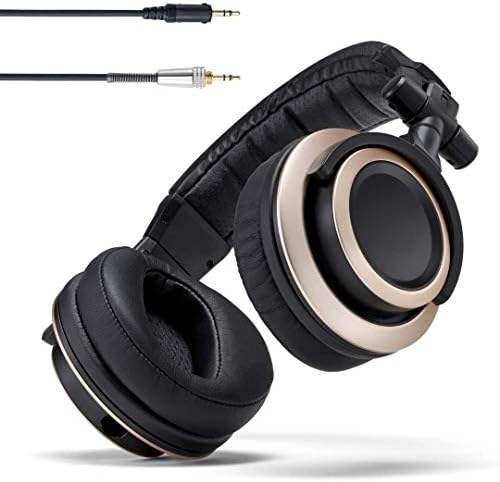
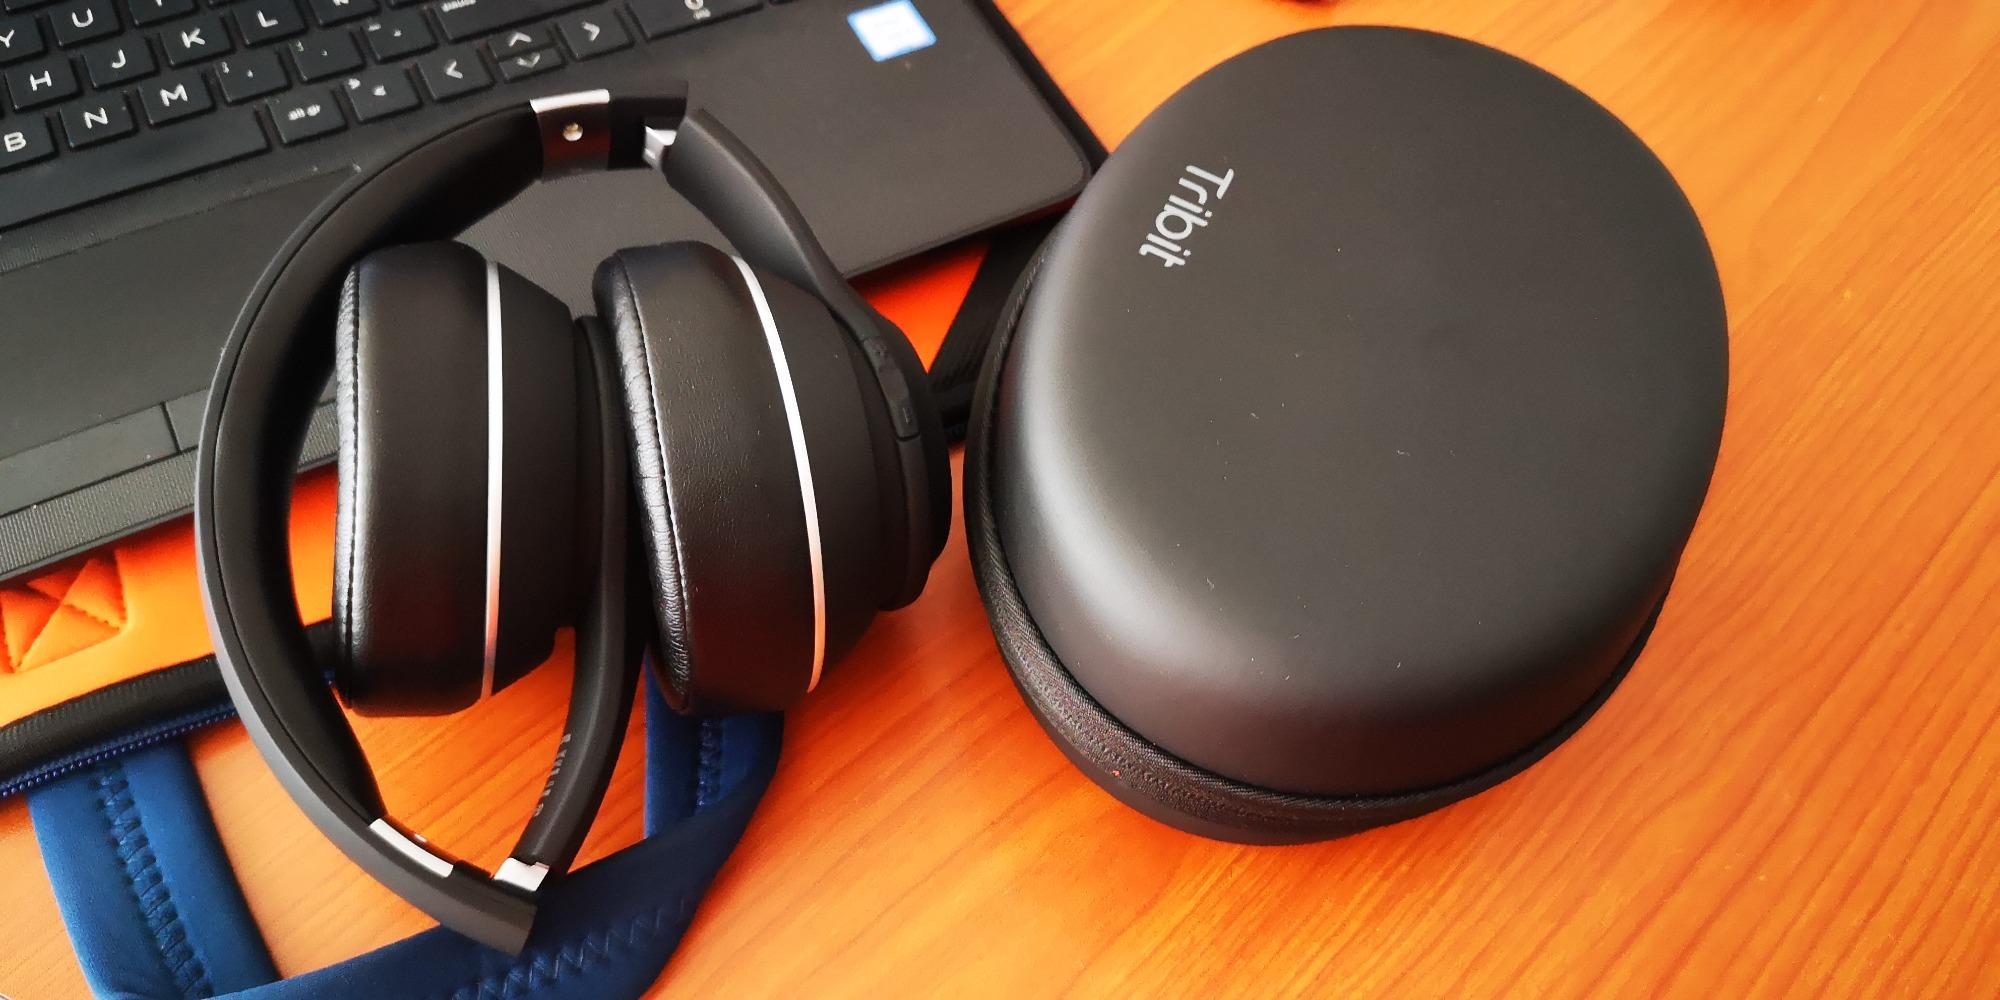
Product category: headphones
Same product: no